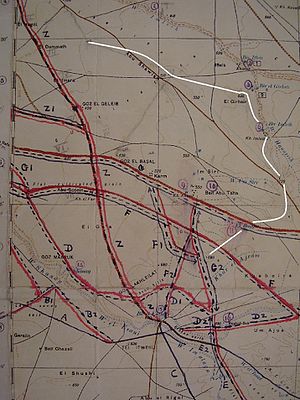
Slaget om Buqqar-højderyggen / Optakt / Forsvarere
Karm og el Buqqar forsvarslinjen (i hvid)
Slaget om Buqqar-højderyggen fandt sted den 27. oktober 1917 da et infanteriregiment og kavaleri fra Yildirim armégruppen angreb 8. beredne brigade fra det egyptiske ekspeditionskorps på en af de sidste dage i Dødvandet i sydlige Palæstina under Felttoget i Sinai og Palæstina i 1. Verdenskrig.